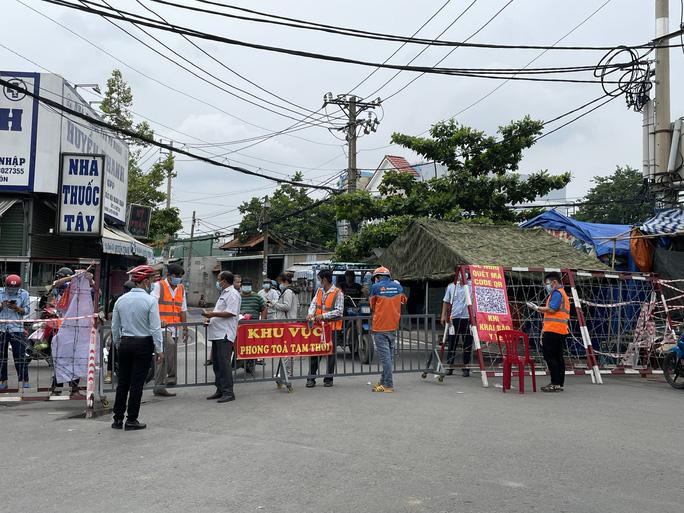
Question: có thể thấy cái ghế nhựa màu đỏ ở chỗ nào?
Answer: cái ghế nhựa màu đỏ nằm bên cạnh nam thanh niên mặc áo thun xanh dương cùng áo bảo hộ màu cam